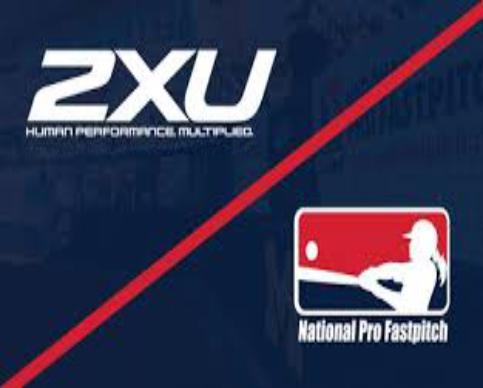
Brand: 2XU
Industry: Sports